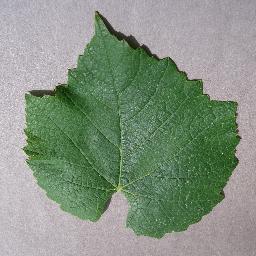
Label: Grape___healthy